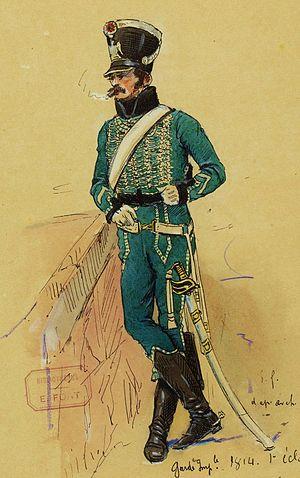
Sous-officier du 1er régiment d'éclaireurs de la Garde impériale, 1814. Il provient d'un régiment de gardes d'honneur, dont il a conservé l'uniforme.
Les éclaireurs de la Garde impériale sont des régiments de cavalerie légère de la Garde impériale sous le Premier Empire, créés par décrets des 4 et 9 décembre 1813.
Le 1ᵉʳ régiment des éclaireurs de la Garde impériale est une unité de cavalerie légère de la Garde impériale française de l'époque napoléonienne. Ce régiment est créé en 1813, et dissous lors de la Première Restauration. Pendant la retraite de Russie, les armées impériales sont régulièrement prises à partie par des détachements de cosaques, régiments de cavalerie légère beaucoup plus mobiles que les grenadiers à cheval ou que les dragons.